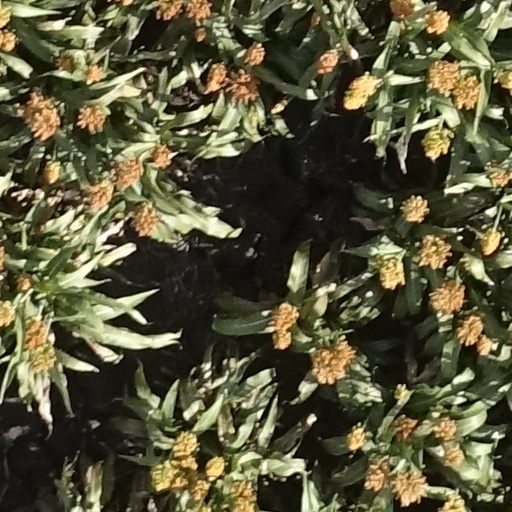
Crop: sorghum